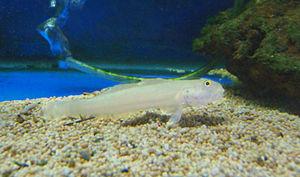
Le Gobie à six taches Valenciennea sexguttata est une espèce de poissons du genre Valenciennea appartenant à la famille des Gobiidae.